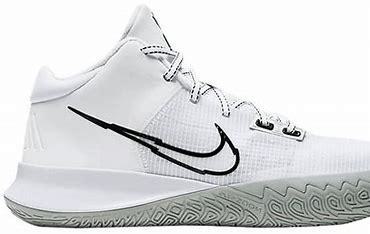
Brand: Nike
Model: Kyrie Flytrap 4